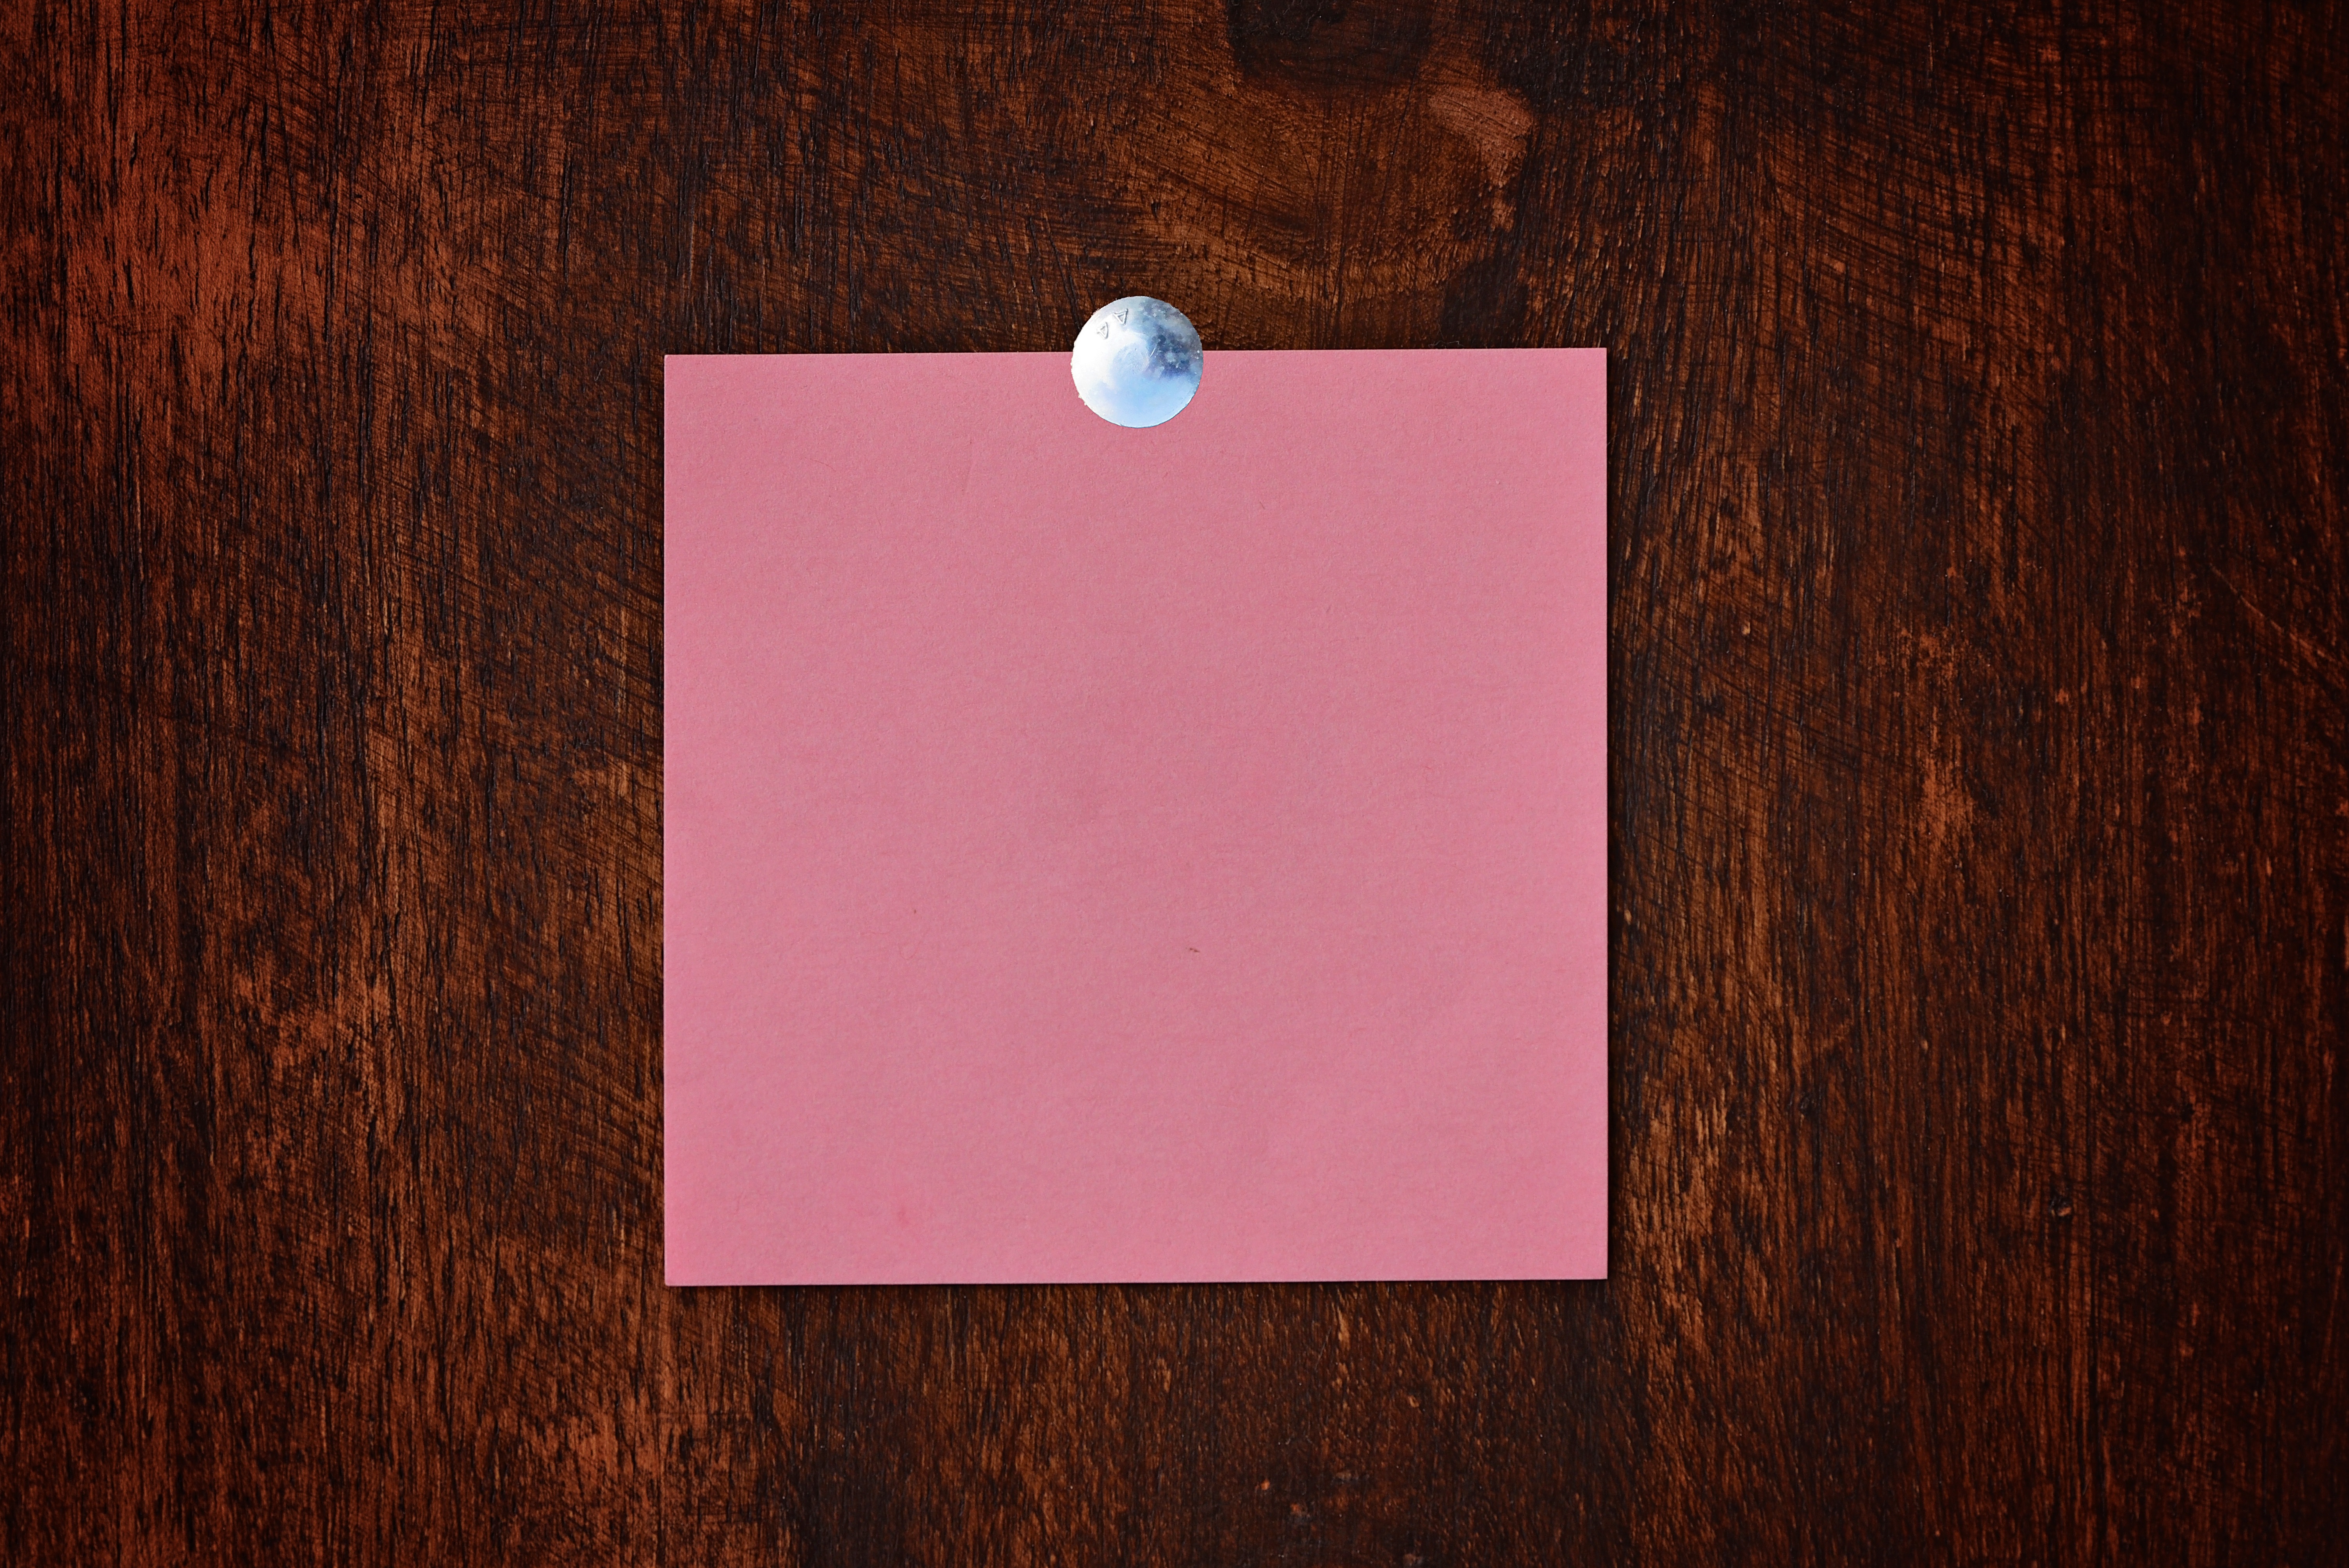
wood, notepad, red, color, paper, nail, circle, note, background, shape, list, text freedom, stickies, design freedom